Kabaddi

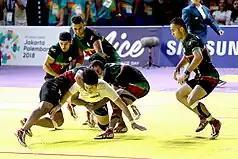
Kabaddi being played at the 2018 Asian Games

Kabaddi is a contact team sport played between two teams of seven players. It is one of the traditional games of South Asia. In this game, a raider enters the opposing half of the court to touch defenders and attempt to return within 30 seconds without being tackled. Points are awarded for successful tags, while defenders earn a point for stopping the raider. Tagged or tackled players are temporarily out but can re-enter when their team scores. Raids alternate between teams throughout the game.